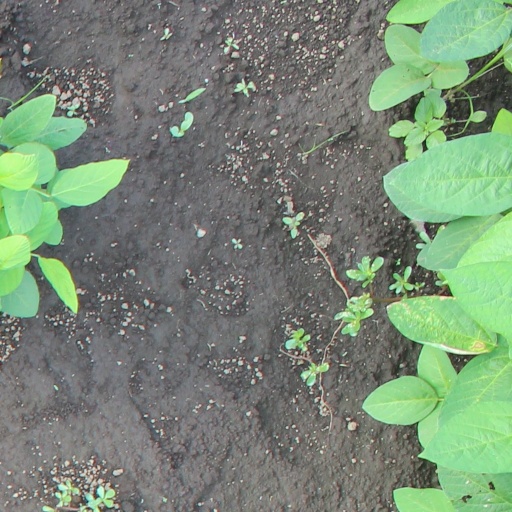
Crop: soybean